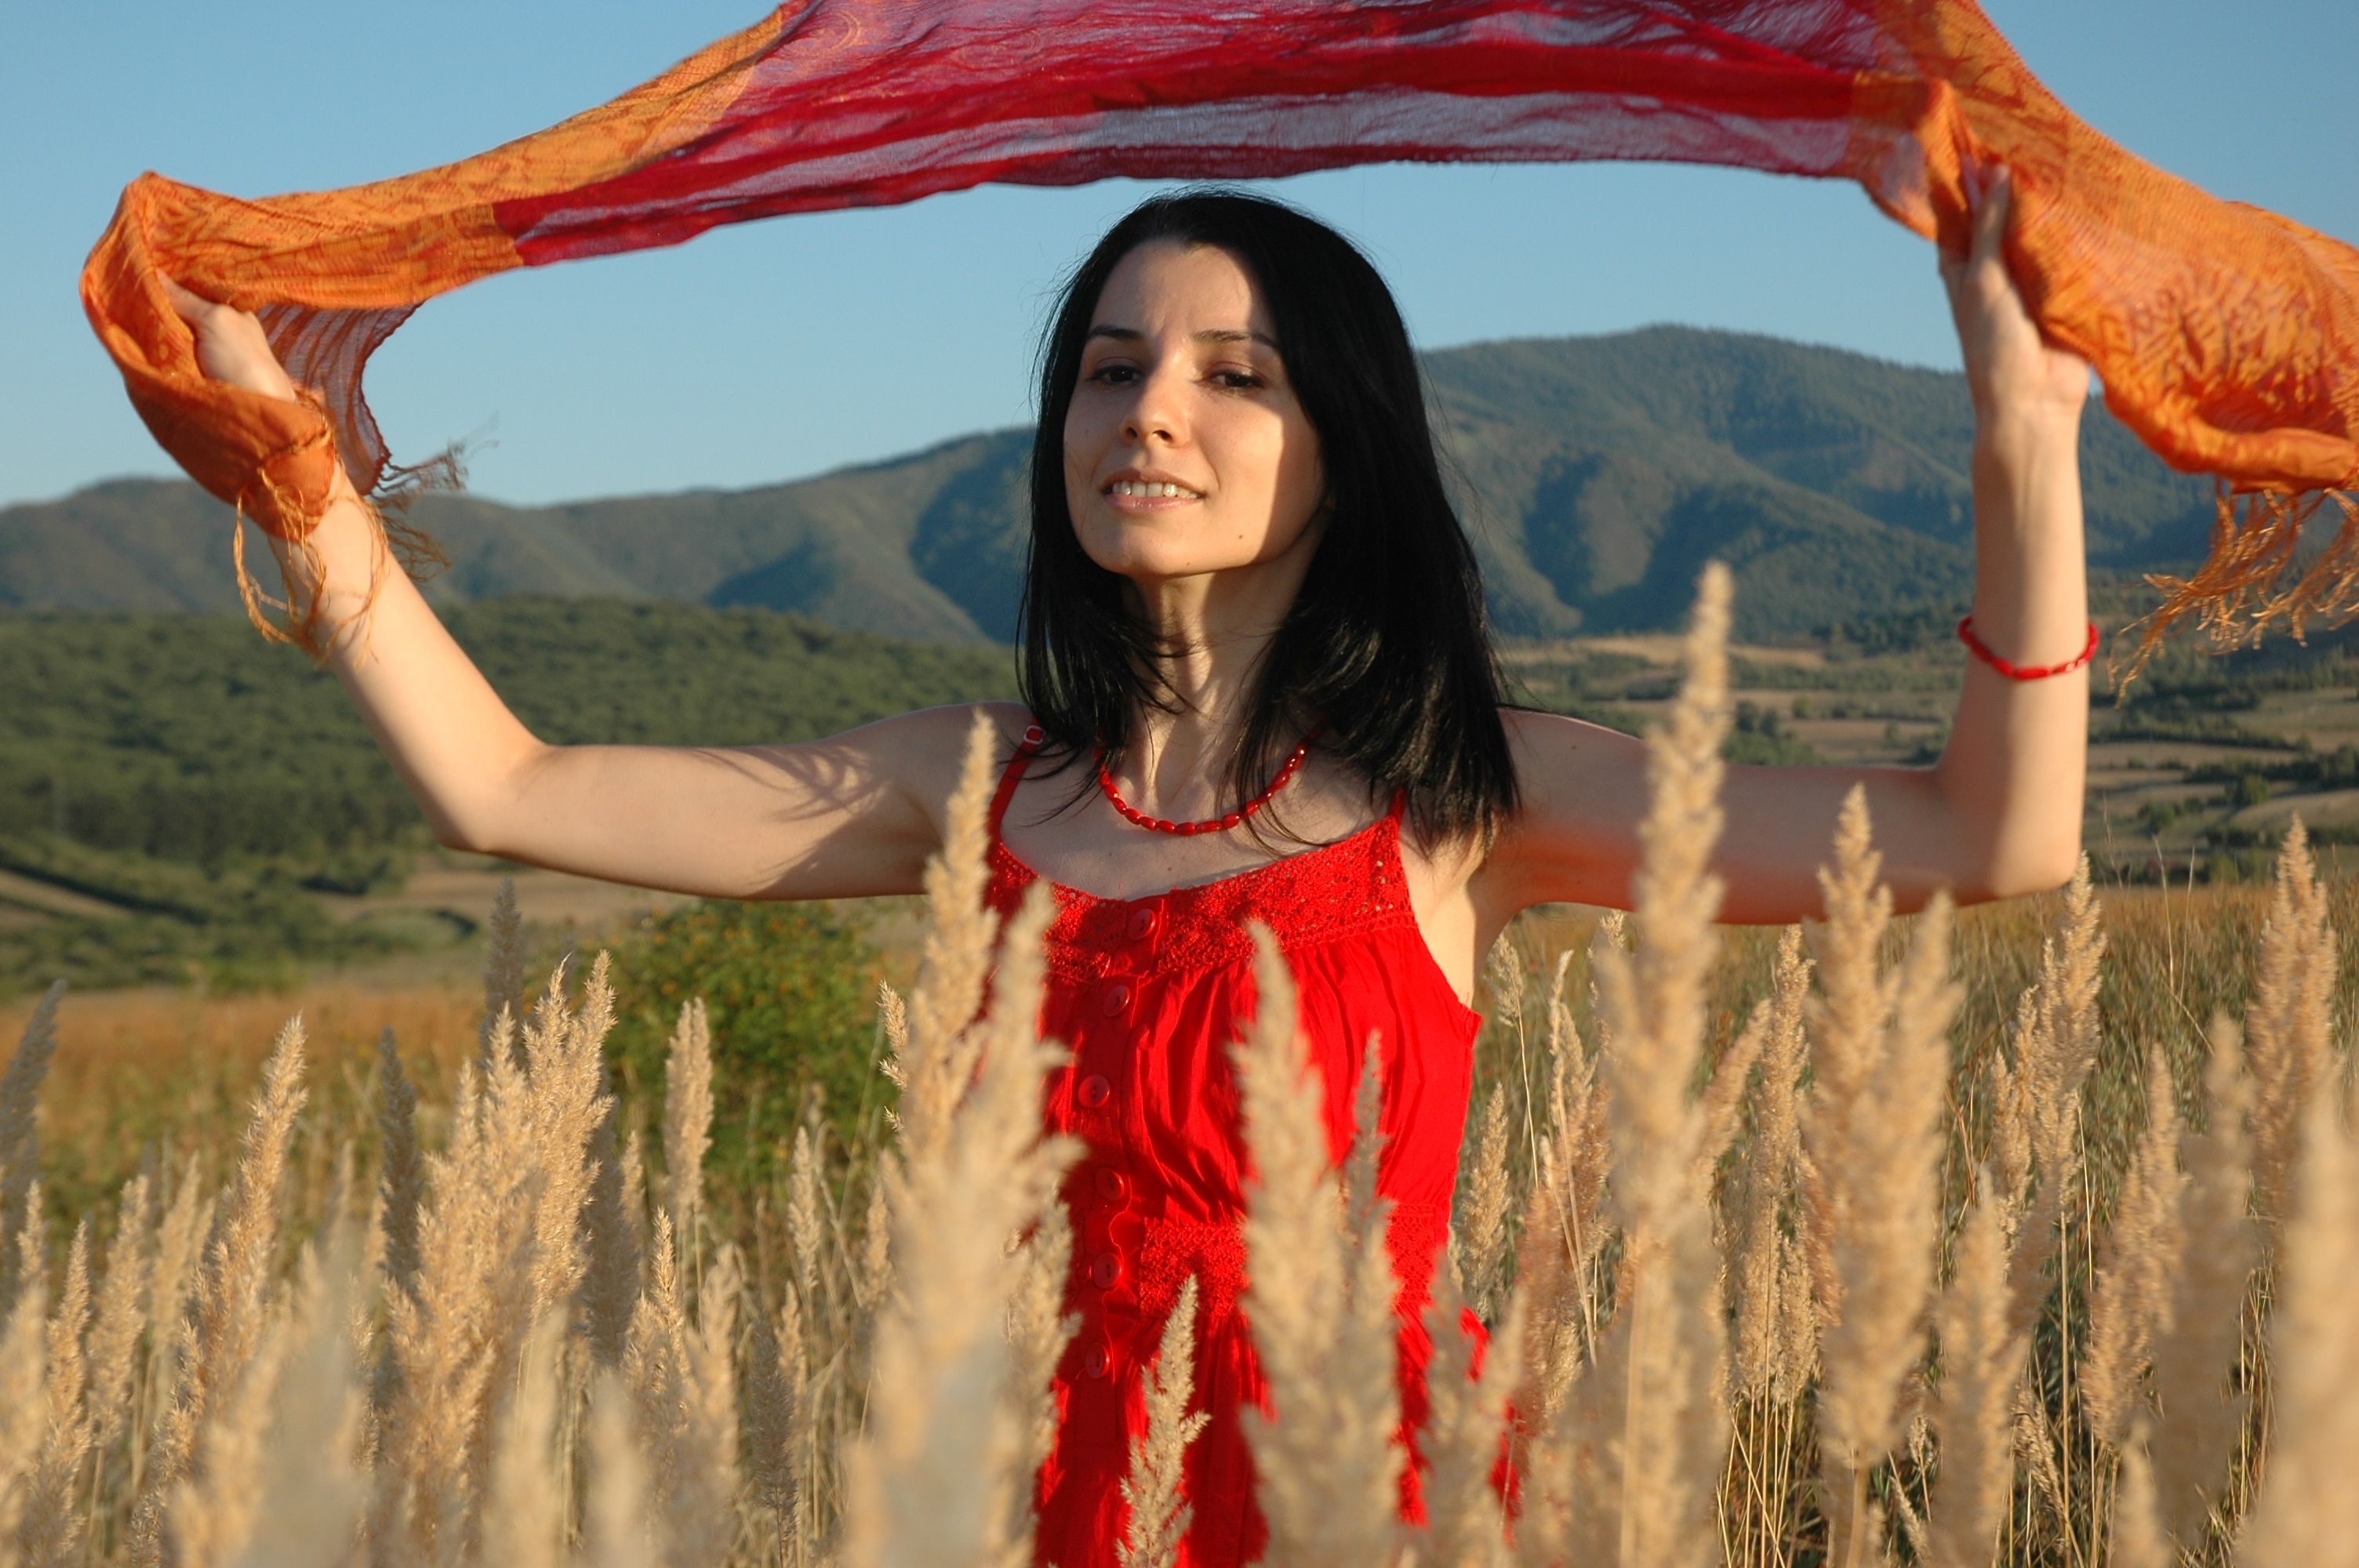
nature, girl, woman, hair, field, photography, flower, female, model, young, red, color, lady, scarf, hairstyle, human body, black hair, dress, beauty, hippie, organ, abdomen, photo shoot, red dress